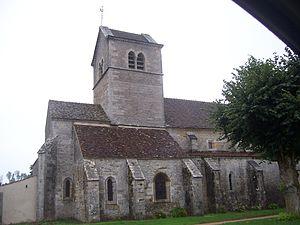
Eglise de Saint-Gervais-sur-Couches
Saint-Gervais-sur-Couches est une commune française située dans le département de Saône-et-Loire en région Bourgogne-Franche-Comté.
L'église Saint-Gervais de Saint-Gervais-sur-Couches est une église située sur le territoire de la commune de Saint-Gervais-sur-Couches dans le département français de Saône-et-Loire et la région Bourgogne-Franche-Comté.
Cet article recense une partie des monuments historiques de Saône-et-Loire, en France.